United States Army Engineer Research and Development Laboratory

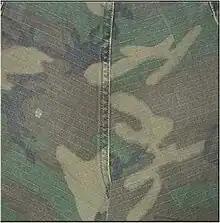
ERDL (1948) pattern

The Engineer Research and Development Laboratory (ERDL) was a United States Army Corps of Engineers research facility located at Fort Belvoir, Virginia.